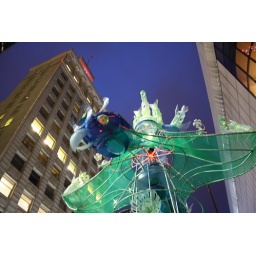
bird in the sky